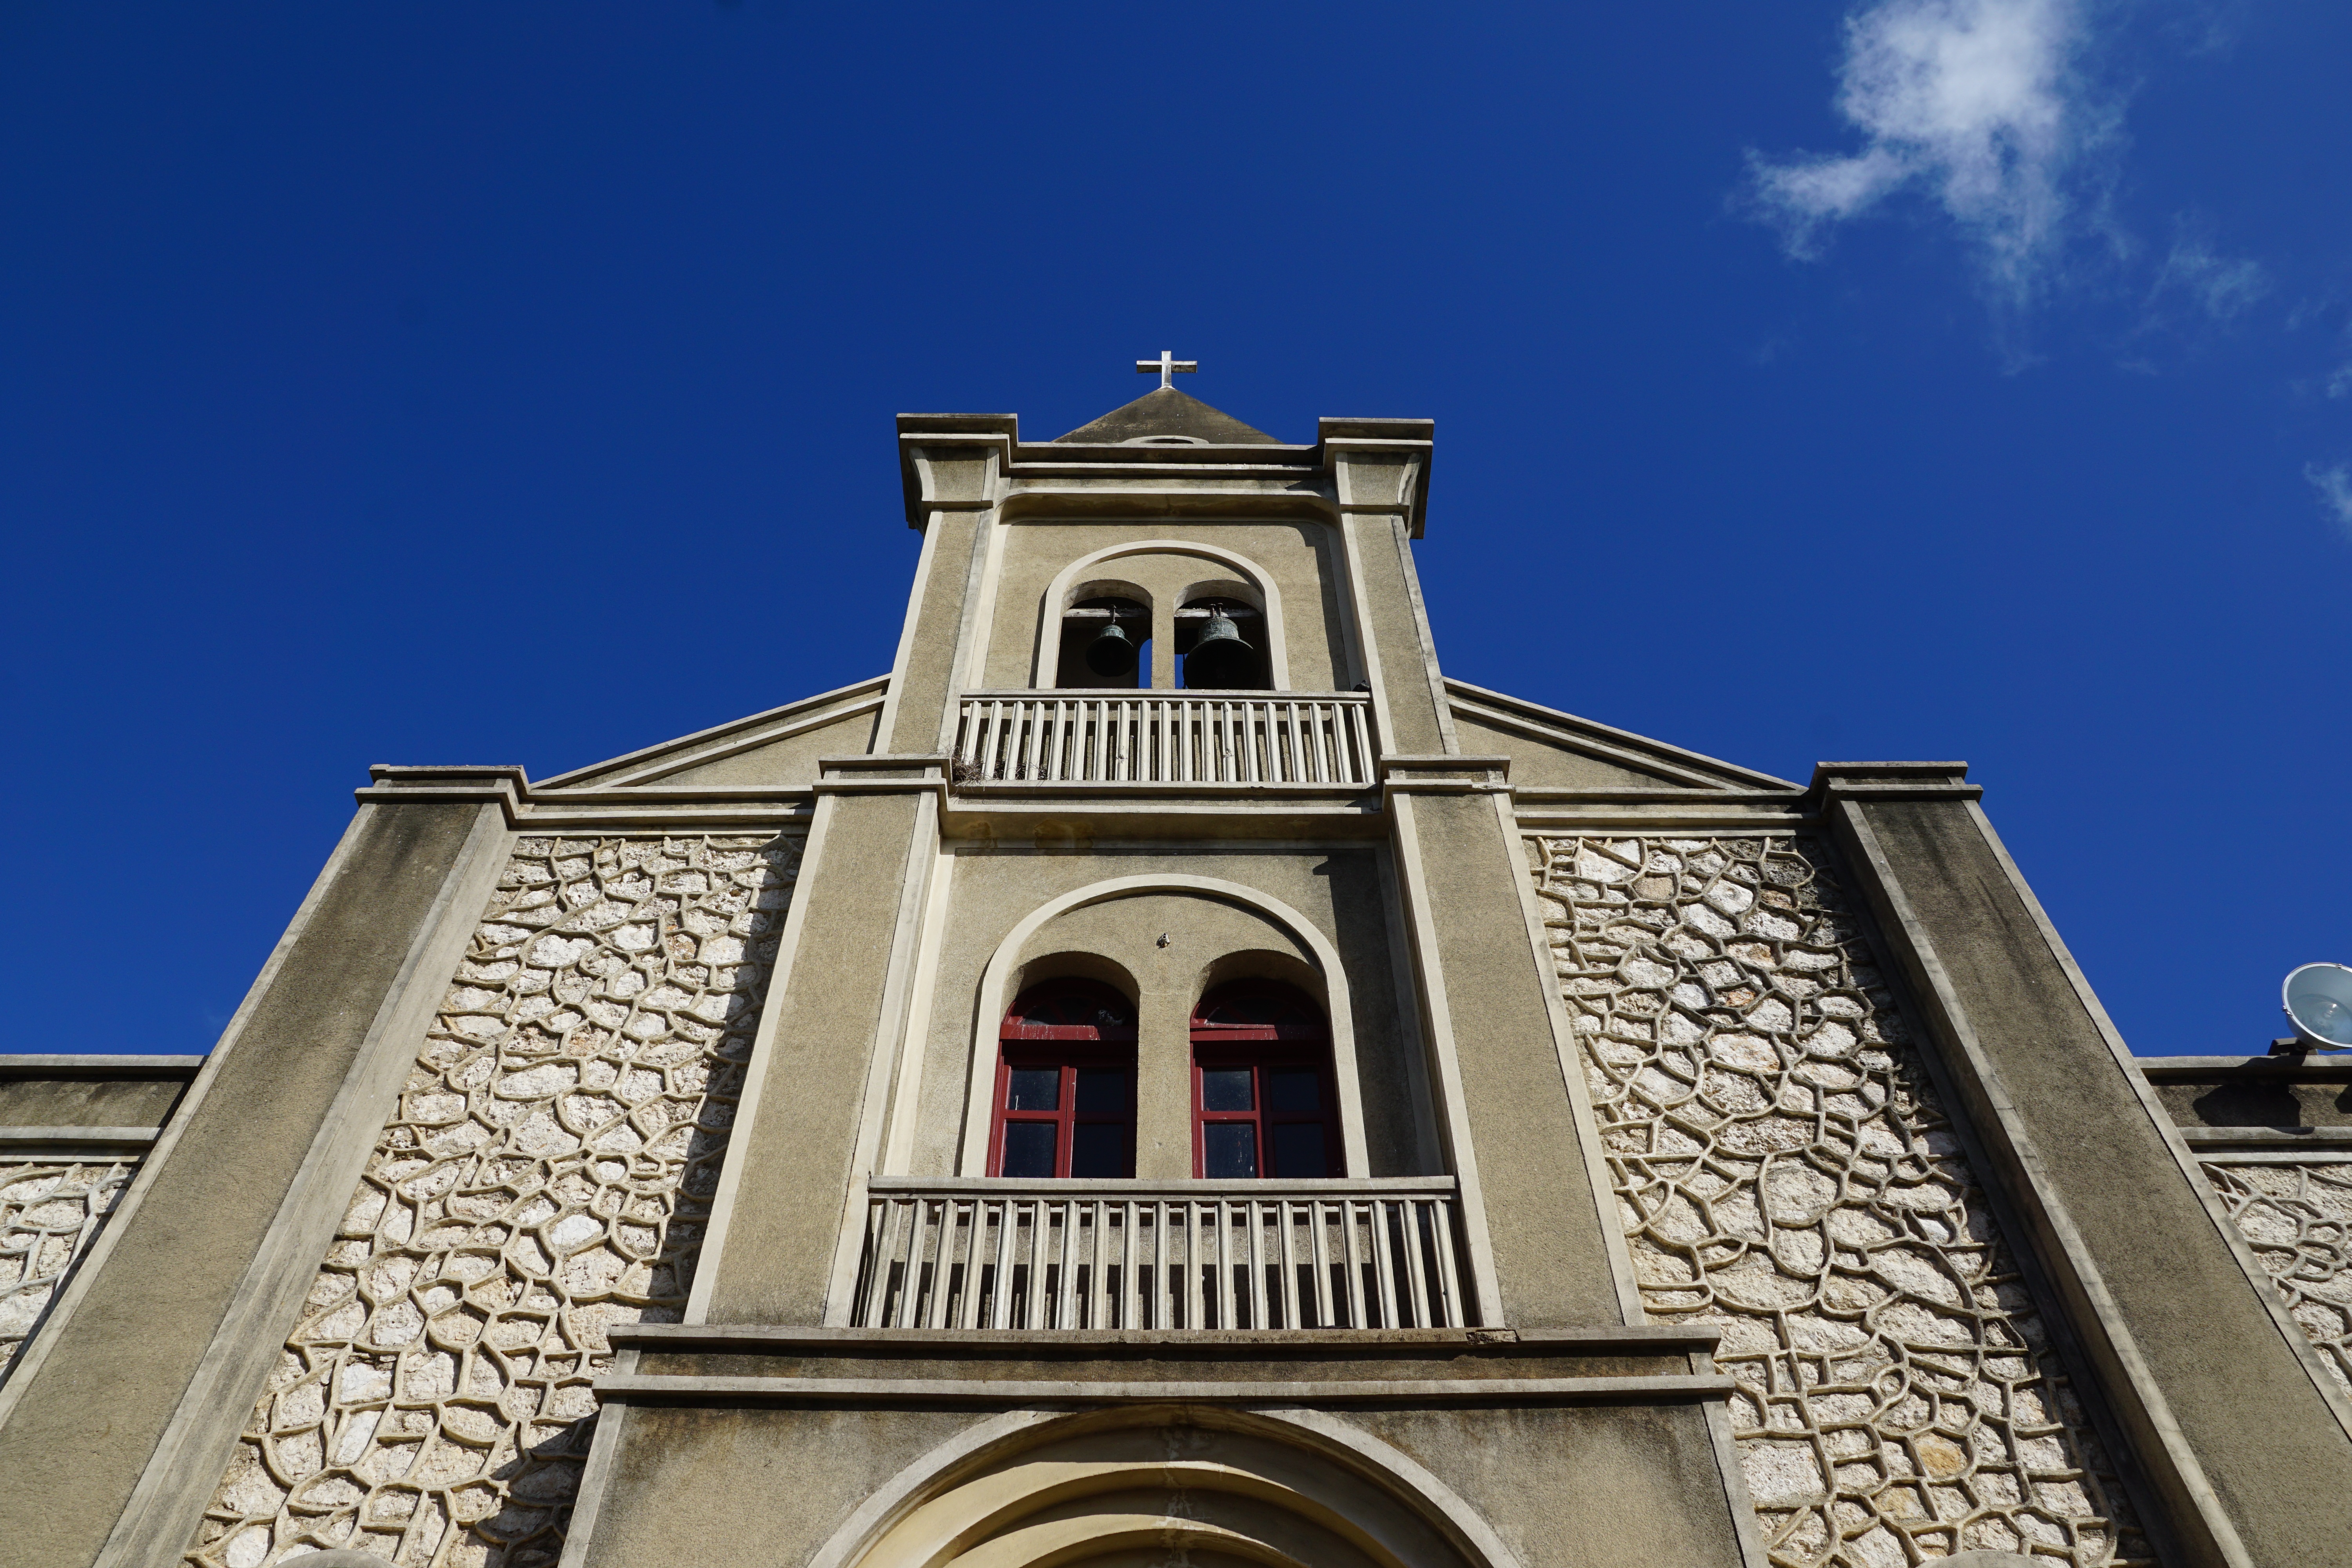
cloud, architecture, sky, window, building, tower, religion, landmark, facade, blue, church, cathedral, chapel, place of worship, clock tower, bell tower, stones, faith, steeple, basilica, caribbean, dominican republic, god, la romana